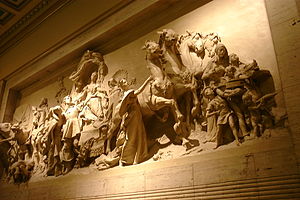
30th Street Station / Galleri
30th Street Station er en jernbanestation i Philadelphia i Pennsylvania, USA. Stationen betjenes blandt andre af Amtraks tog i Northeast Corridor og Keystone Corridor. Ved udgangen af regnskabsåret 2010 havde 3.787.331 Amtrak-passagerer benyttet stationen, hvilket gør den til Amtraks tredjetravleste i systemet. Stationen blev indviet i 1933 som Pennsylvania Station-30th Street, navngivet som andre Pennsylvania Stationer. Den er optaget på National Register of Historic Places som et kulturhistorisk bygningsværk.